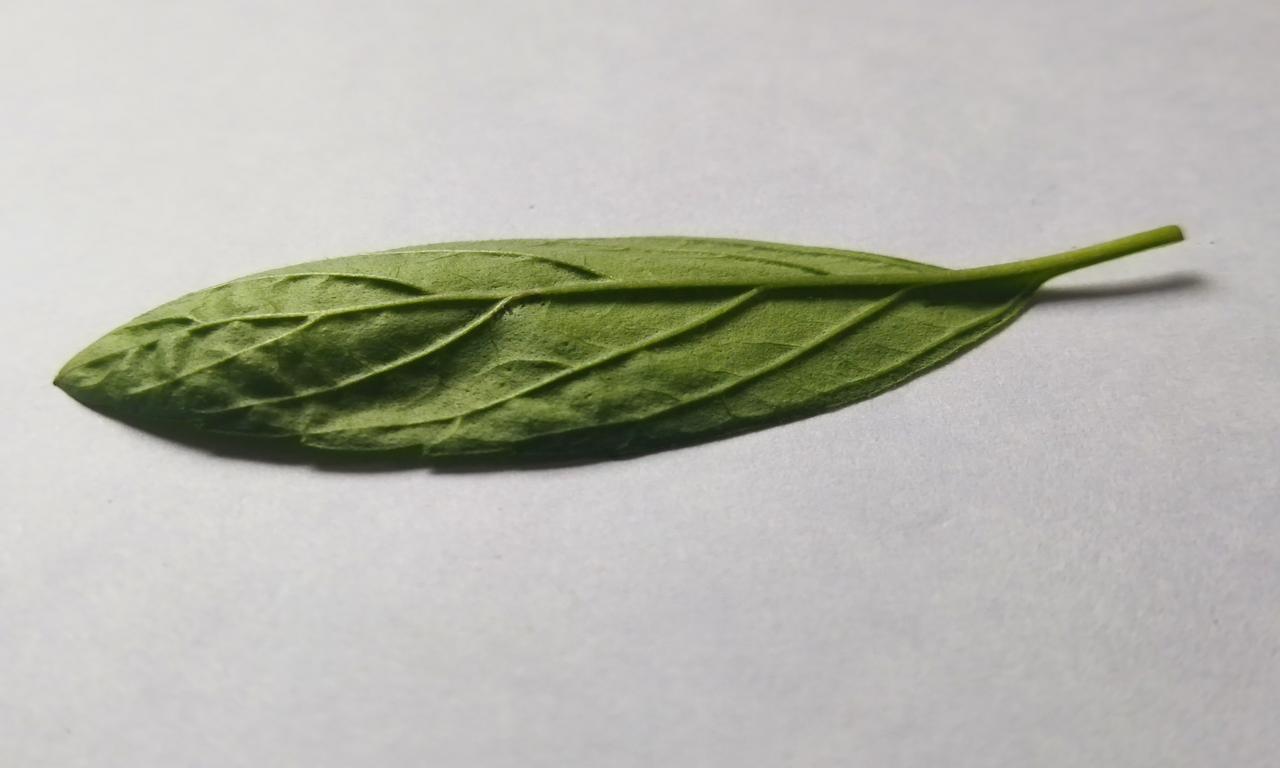
Label: Fresh